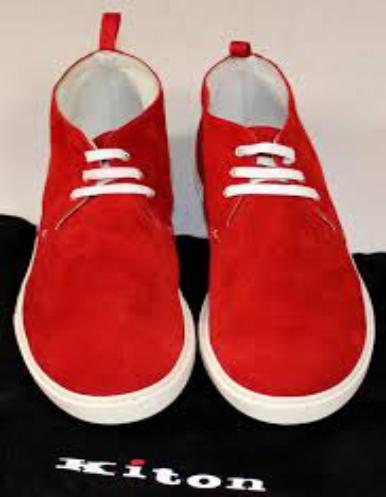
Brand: Kiton
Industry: Clothes